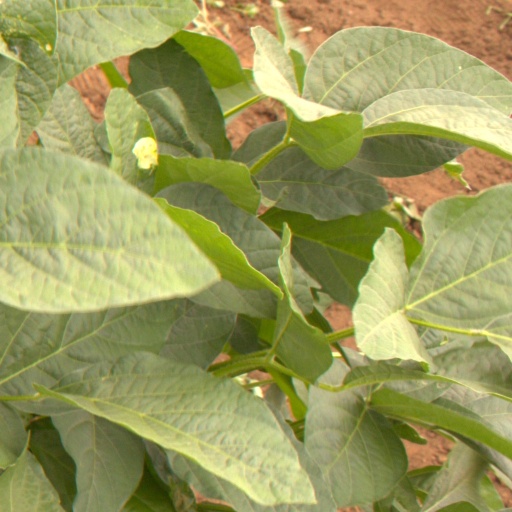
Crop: soybean